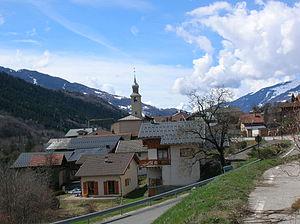
Bellentre est une ancienne commune française située dans le département de la Savoie en région Auvergne-Rhône-Alpes.